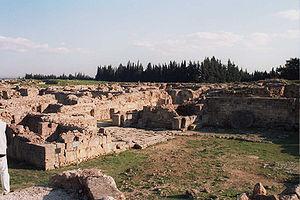
L'Histoire des Hittites est celle d'un peuple parlant une langue indo-européenne qui a établi un royaume centré sur Hattusha dans le centre de l'Anatolie à partir du XVIIᵉ siècle av. J.-C., et a rapidement dominé cette région et une partie des autres peuples qui l'habitaient. L'histoire hittite se confond largement avec celle du royaume qu'ils ont érigé, puisqu'ils sont assez mal connus avant cela, et ne semblent pas avoir survécu longtemps à sa chute. En fait, l'analogie entre les Hittites et le royaume hittite n'est pas évidente puisque cet État a toujours intégré des éléments venant de divers horizons et peut être caractérisé de pluriethnique et pluriculturel, jusque dans son élite qui est très marquée par les éléments hourrites durant les derniers siècles. Il s'agit donc ici de voir avant tout l'histoire de ce que les peuples antiques appelaient de la fin du XVIIᵉ siècle av. J.-C. au début du XIIᵉ siècle av. J.-C. « Hatti », royaume centré sur une région peuplée avant tout de Hittites.
Ougarit est une ancienne cité du Proche-Orient, située dans l'actuelle Ras Shamra, à onze kilomètres au nord de Lattaquié, en Syrie. Cette capitale de l'ancien royaume homonyme était au débouché d'une route qui joignait la mer Méditerranée au bassin mésopotamien, entre l'Empire hittite au nord et la sphère d'influence égyptienne au sud. Elle connait son apogée au tournant du IIᵉ millénaire av. J.‑C.